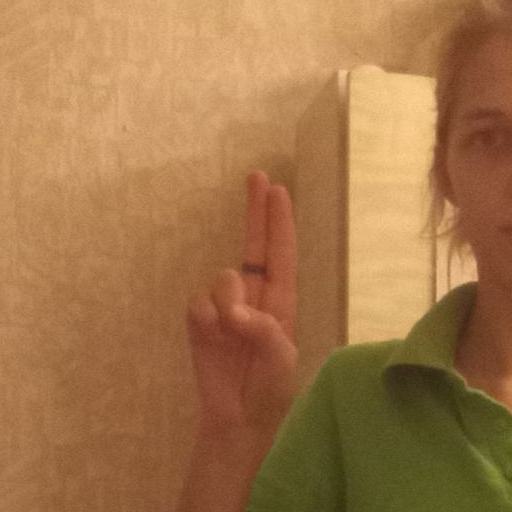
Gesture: two_up